Circe (character)

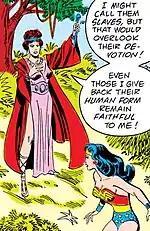
The Bronze Age Circe in "Wonder Woman" #313 (March 1984), art by Don Heck.

After appearing as an unidentified figure lurking in the shadows in 1983's "Wonder Woman" #302, Circe would return to battle Wonder Woman, getting a Bronze Age makeover along the way, in "Wonder Woman" #312-#313, written by Dan Mishkin and illustrated by Don Heck, followed by multiple appearances in "Wonder Woman" over the next two years. Heck’s rendering of Circe, colored by Nansi Hoolahan, composited several elements of her Golden and Silver Age designs, including the pink gown and scepter from her Superman and Supergirl appearances, and the flowing red robe from her 1949 debut. Now depicted with short-cropped auburn-red hair and allied with the treacherous Aztec god Tezcatlipoca, the Bronze Age Circe re-established the character as a weighty adversary for Wonder Woman, and would go on to reappear in 1985’s "Who's Who in the DC Universe" as well as "Crisis on Infinite Earths", the 12-issue limited series that rebooted DC Comics’ continuity.